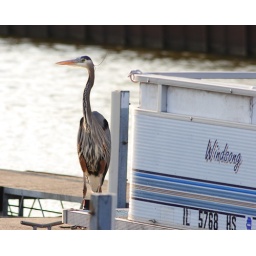
monopod positioned in car door cupholder, with flash.